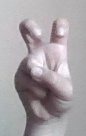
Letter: toot